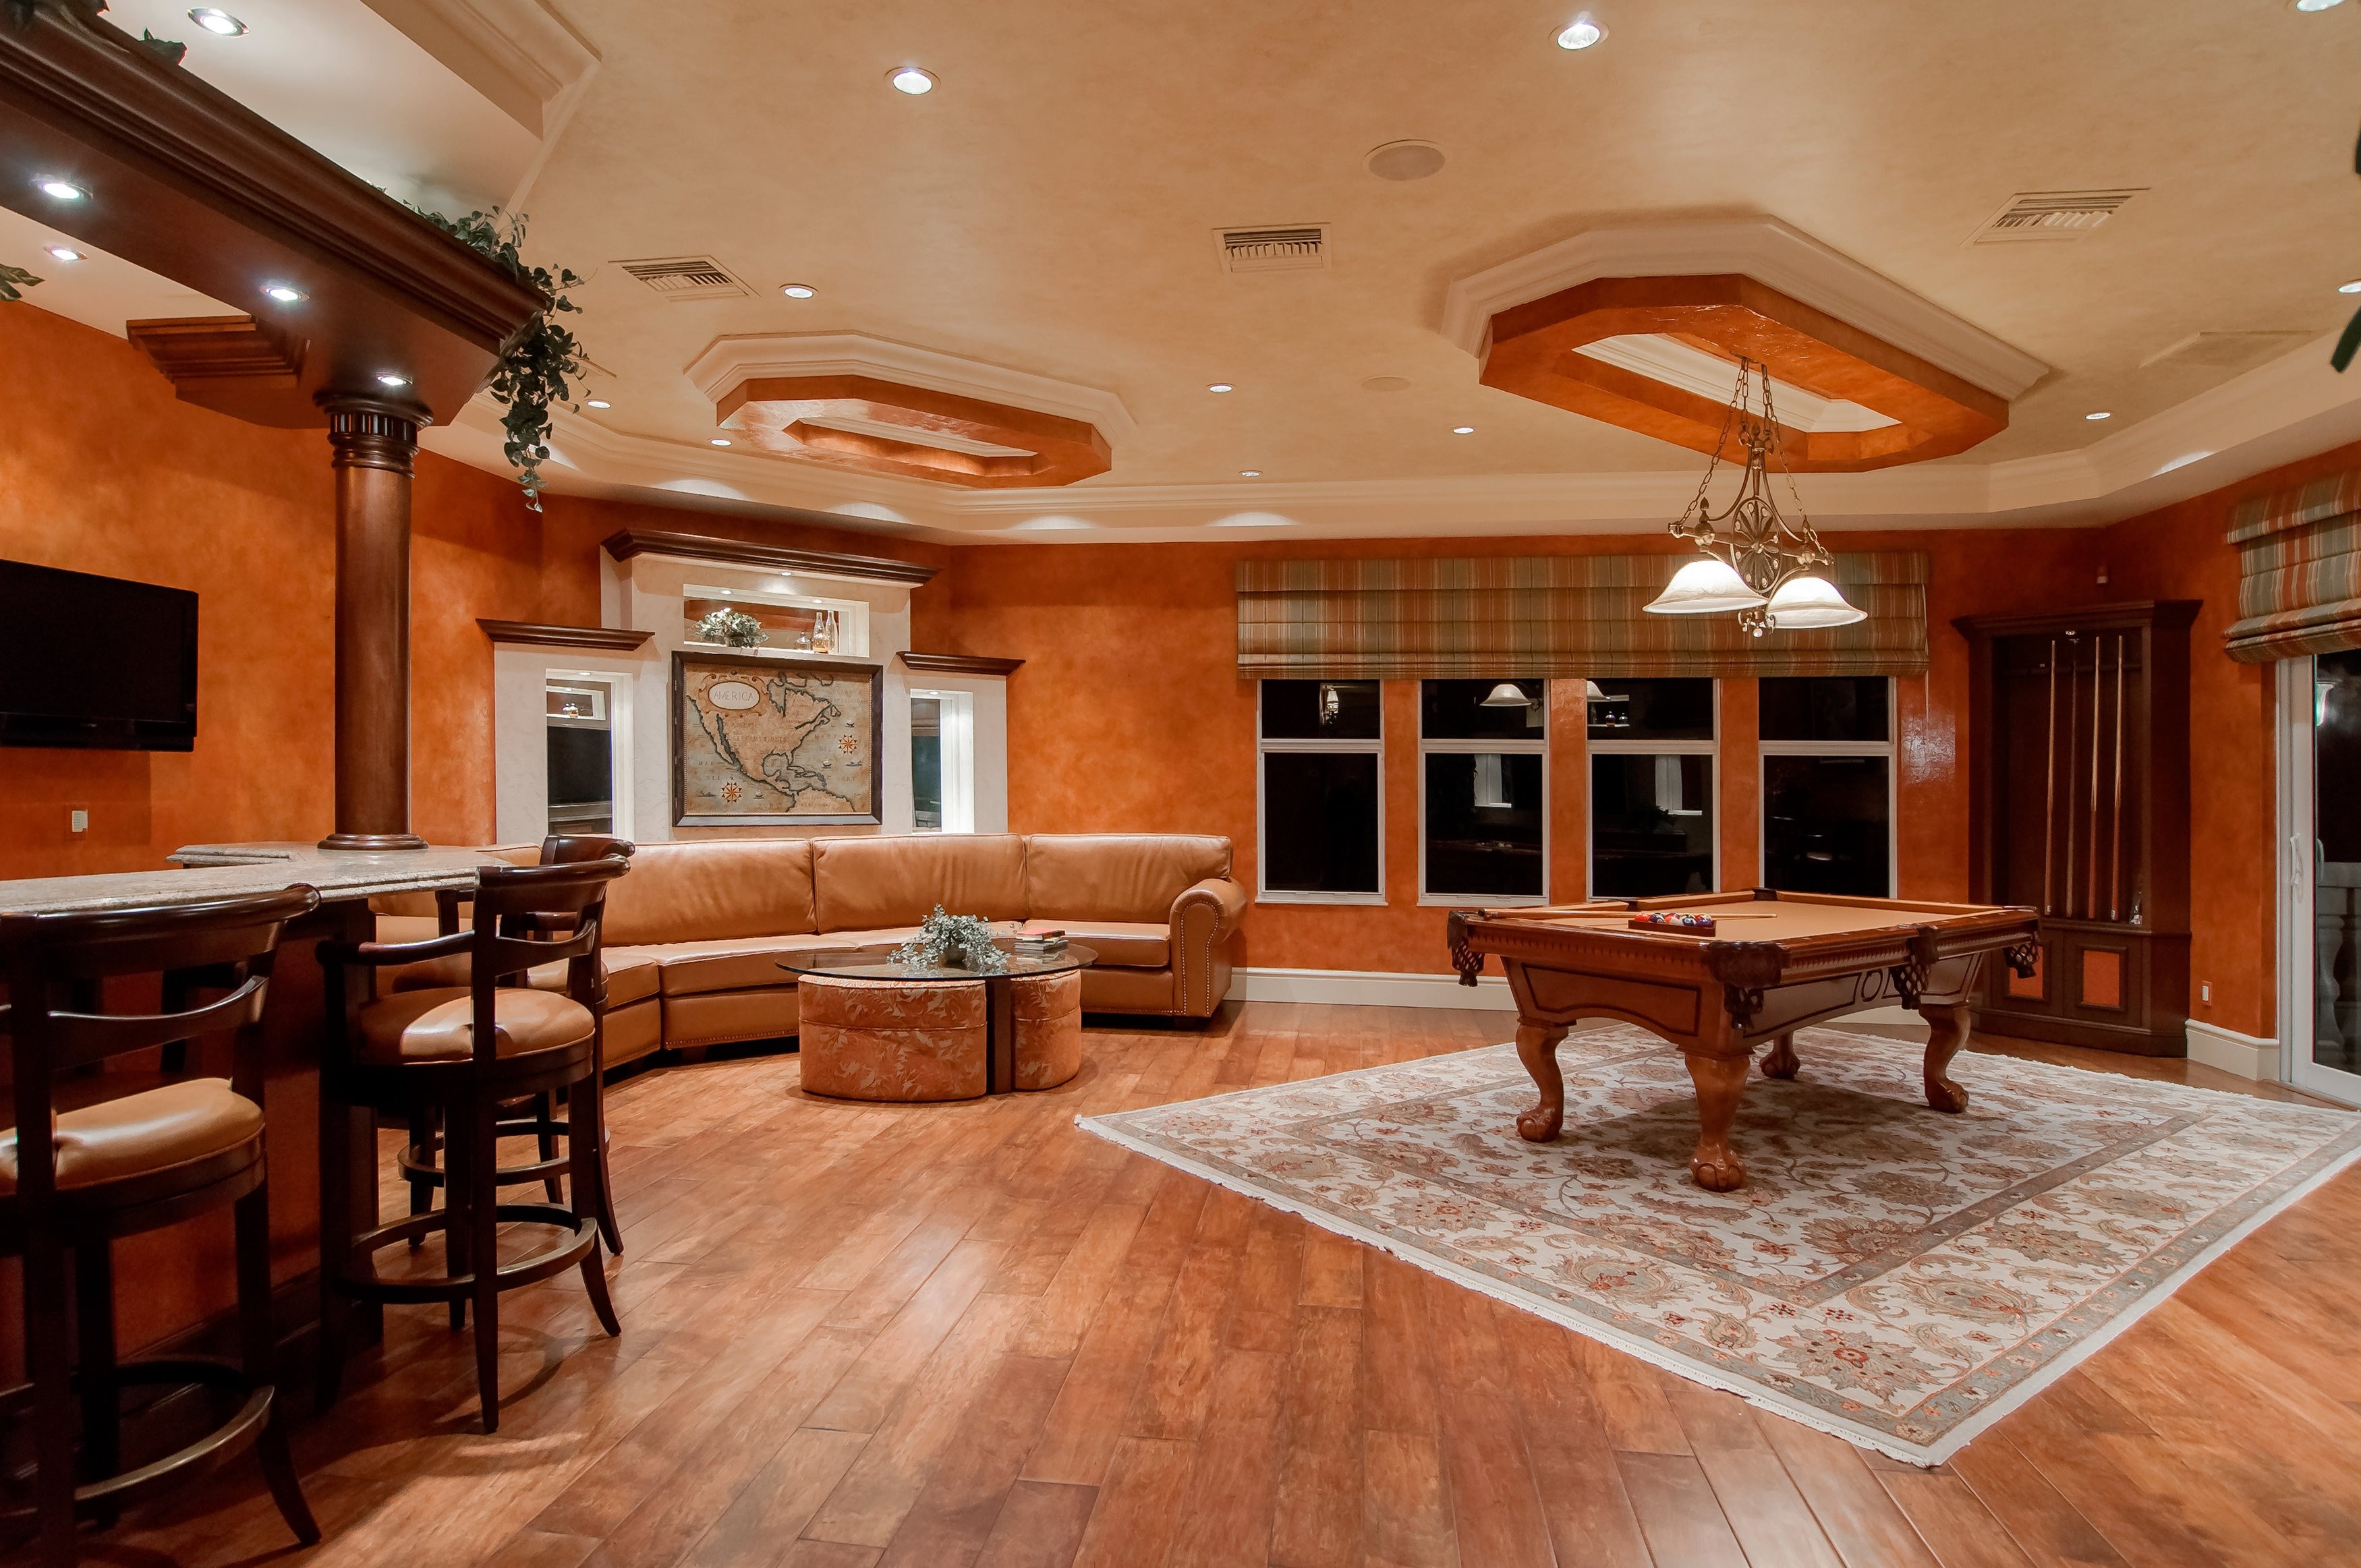
mansion, house, floor, home, recreation, bar, ceiling, kitchen, property, living room, basement, room, leisure, couch, pool table, interior design, indoors, hardwood, estate, expensive, lobby, entertainment, real estate, dining room, wealthy, flooring, wood flooring, billiards, rec room, cabinetry, recreation room, billiard room